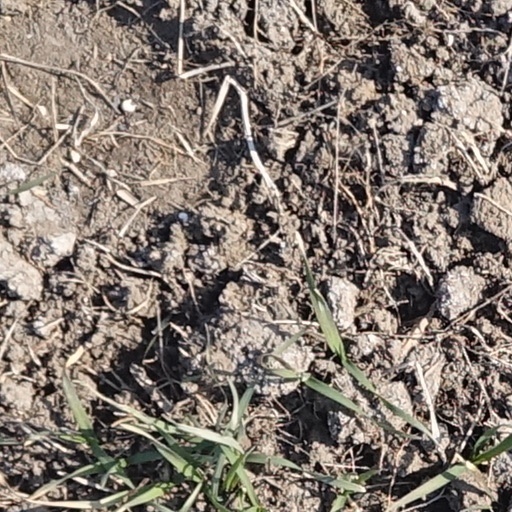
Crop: wheat